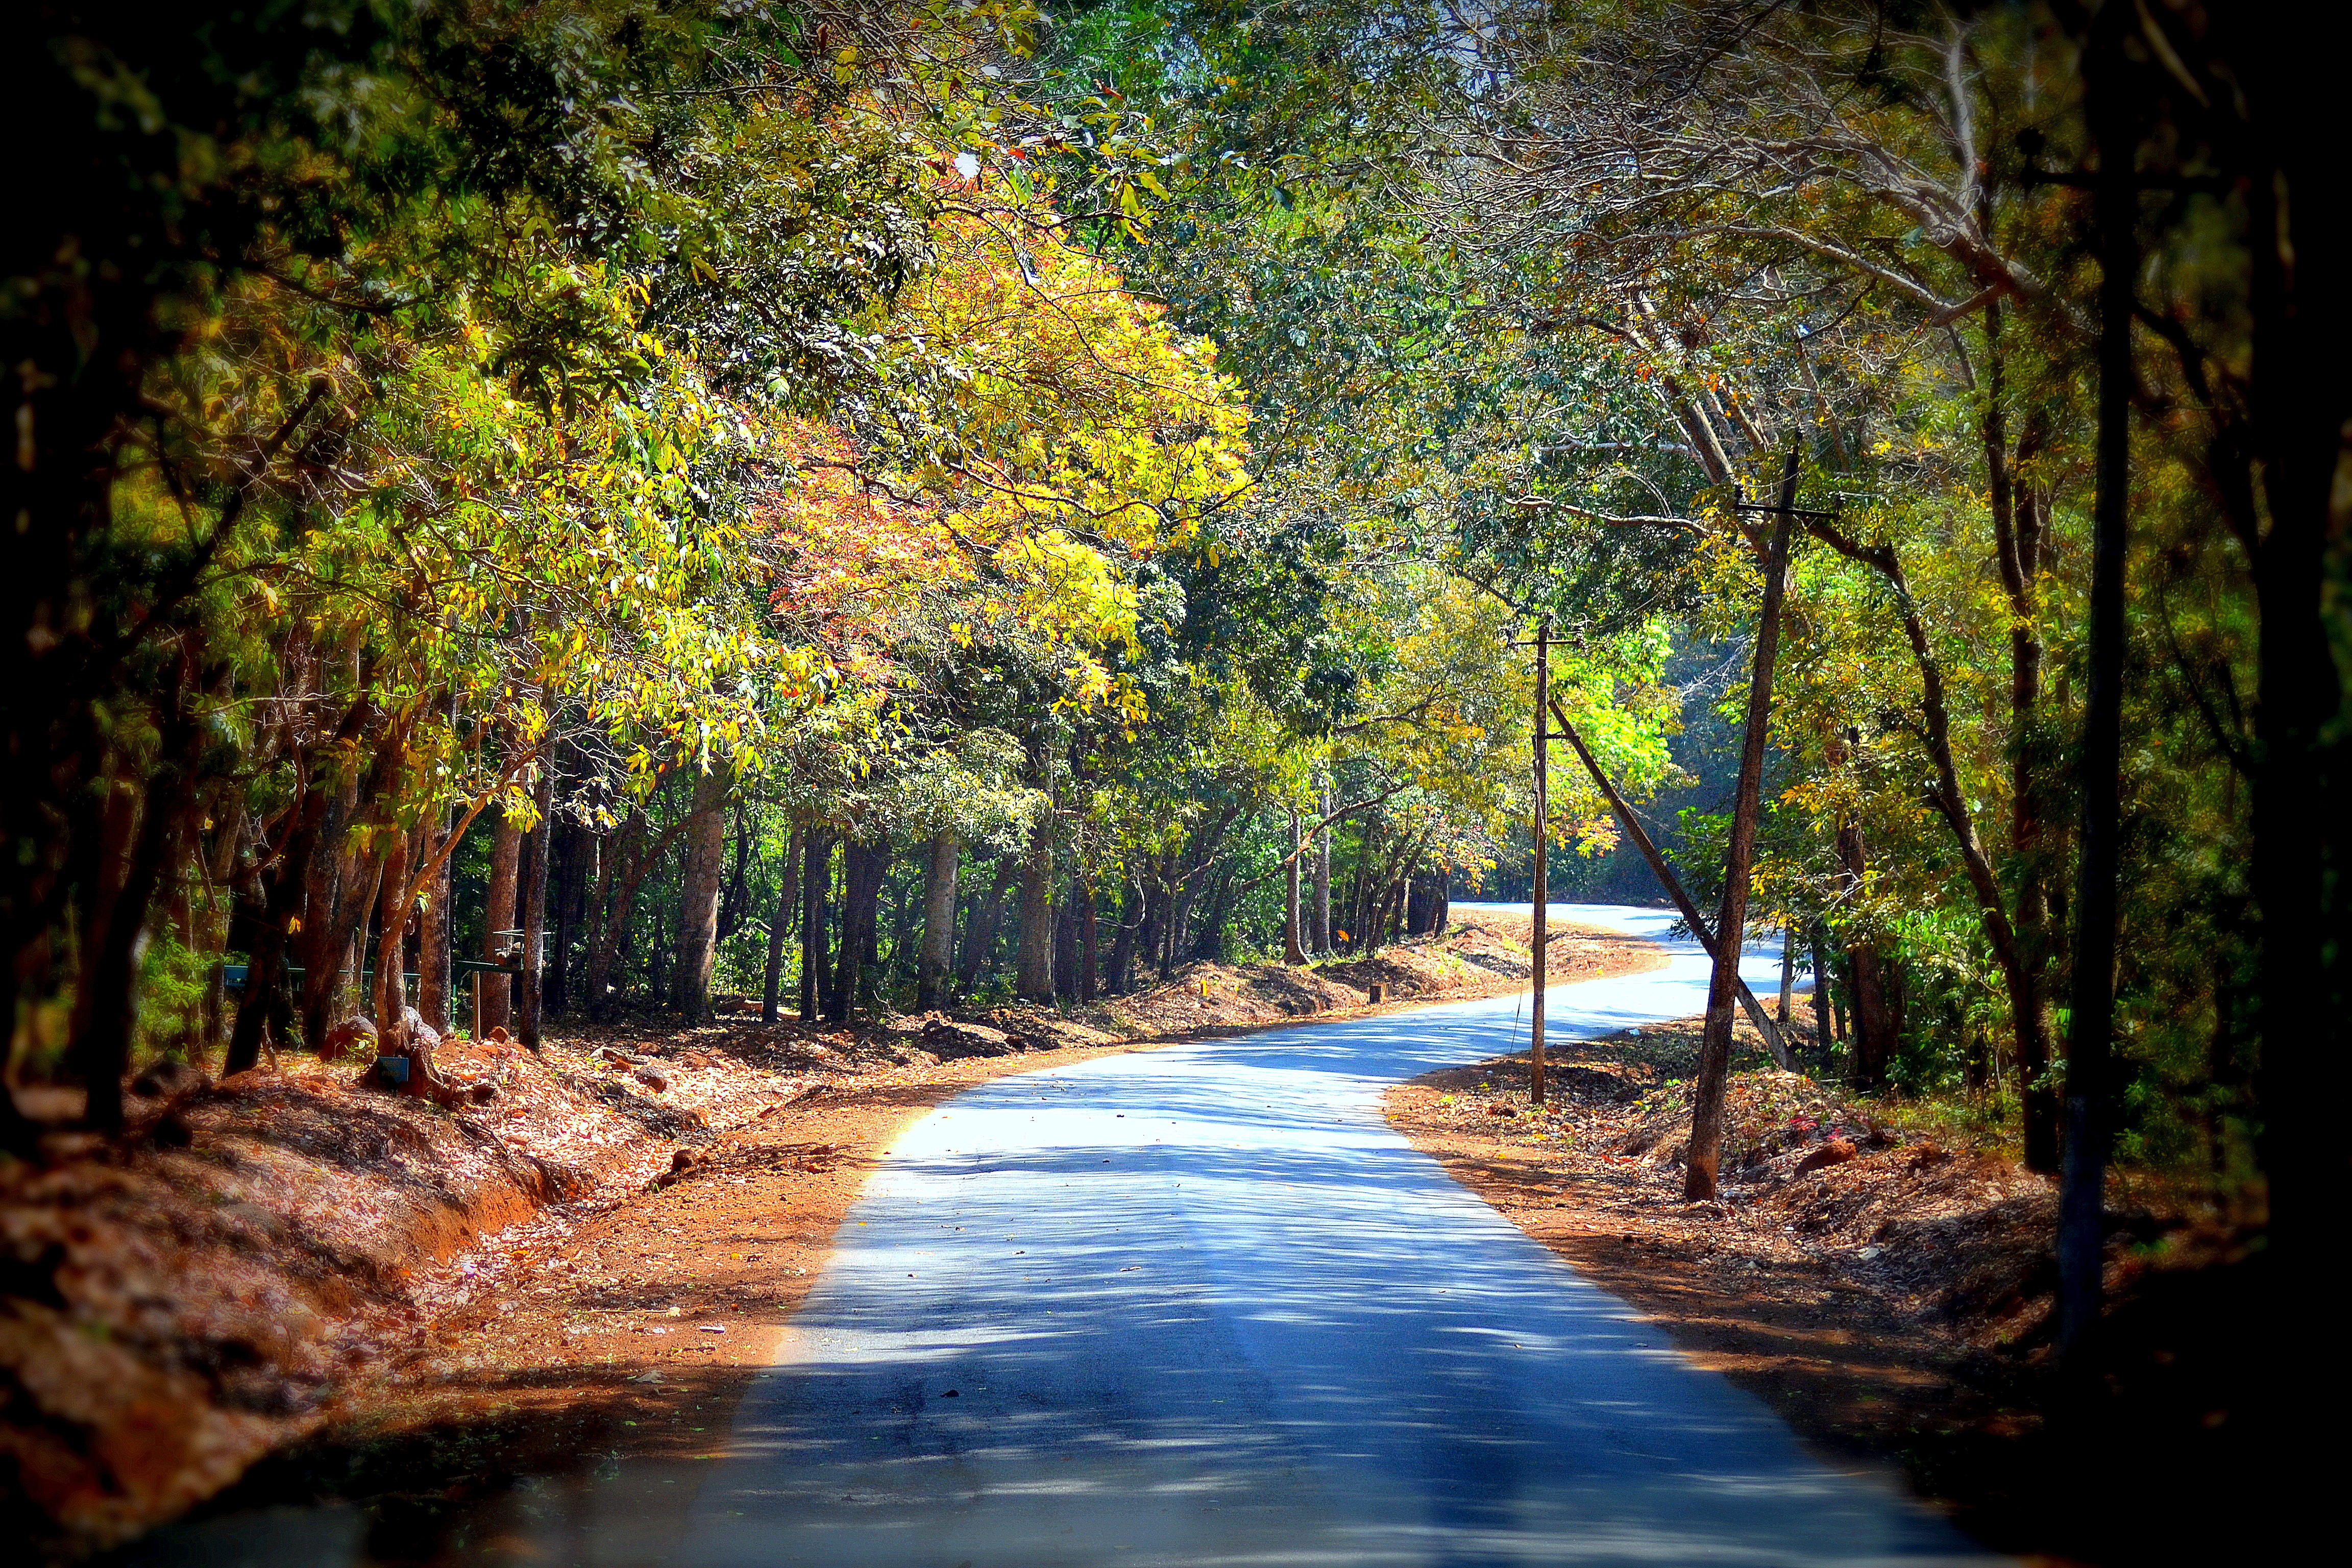
landscape, tree, water, nature, forest, wilderness, branch, road, sunlight, morning, leaf, highway, river, travel, stream, reflection, scenic, autumn, park, season, beautiful, woodland, habitat, natural environment, woody plant